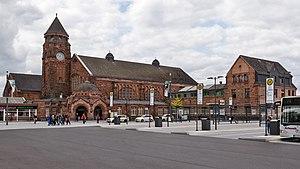
Giessen est une ville universitaire d'Allemagne dans le centre du Land de Hesse, située sur le Lahn comprenant environ 84 000 habitants en plus de 20 000 étudiants. Comme capitale du district et chef-lieu de l'arrondissement du même nom elle est un centre d'administration, d'éducation et du commerce.